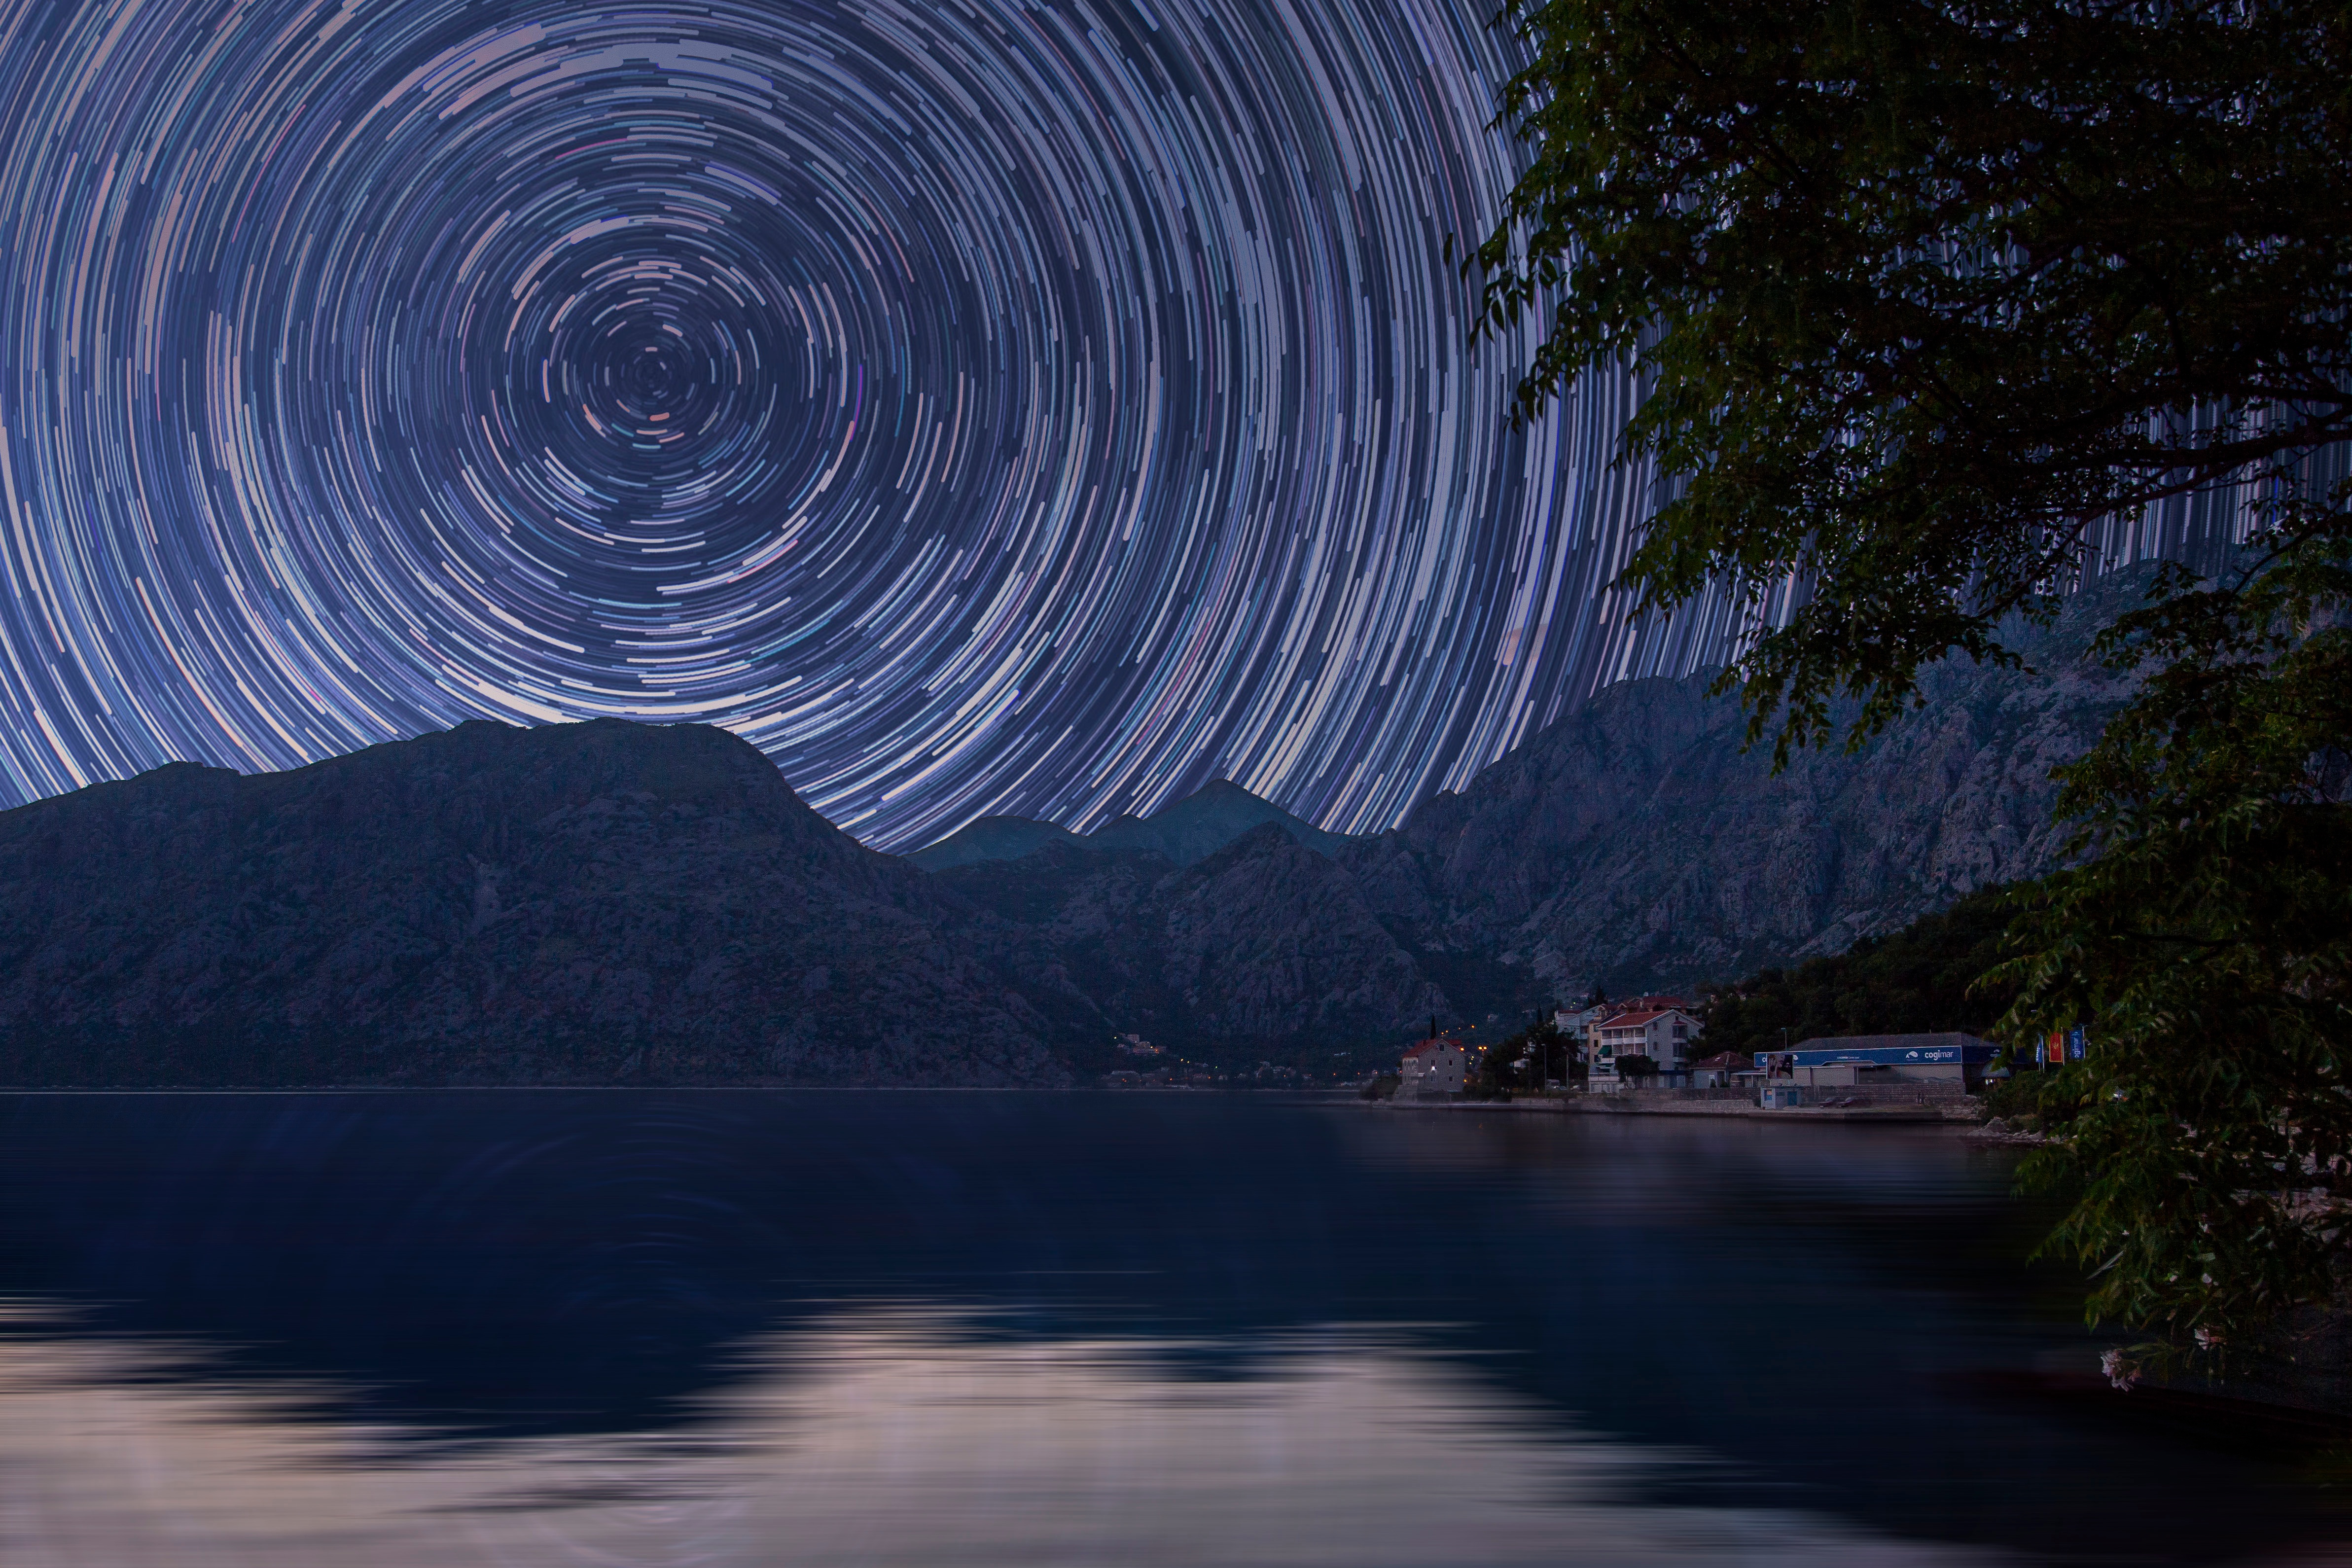
tree, water, nature, mountain, night, star, wave, lake, reflection, water feature